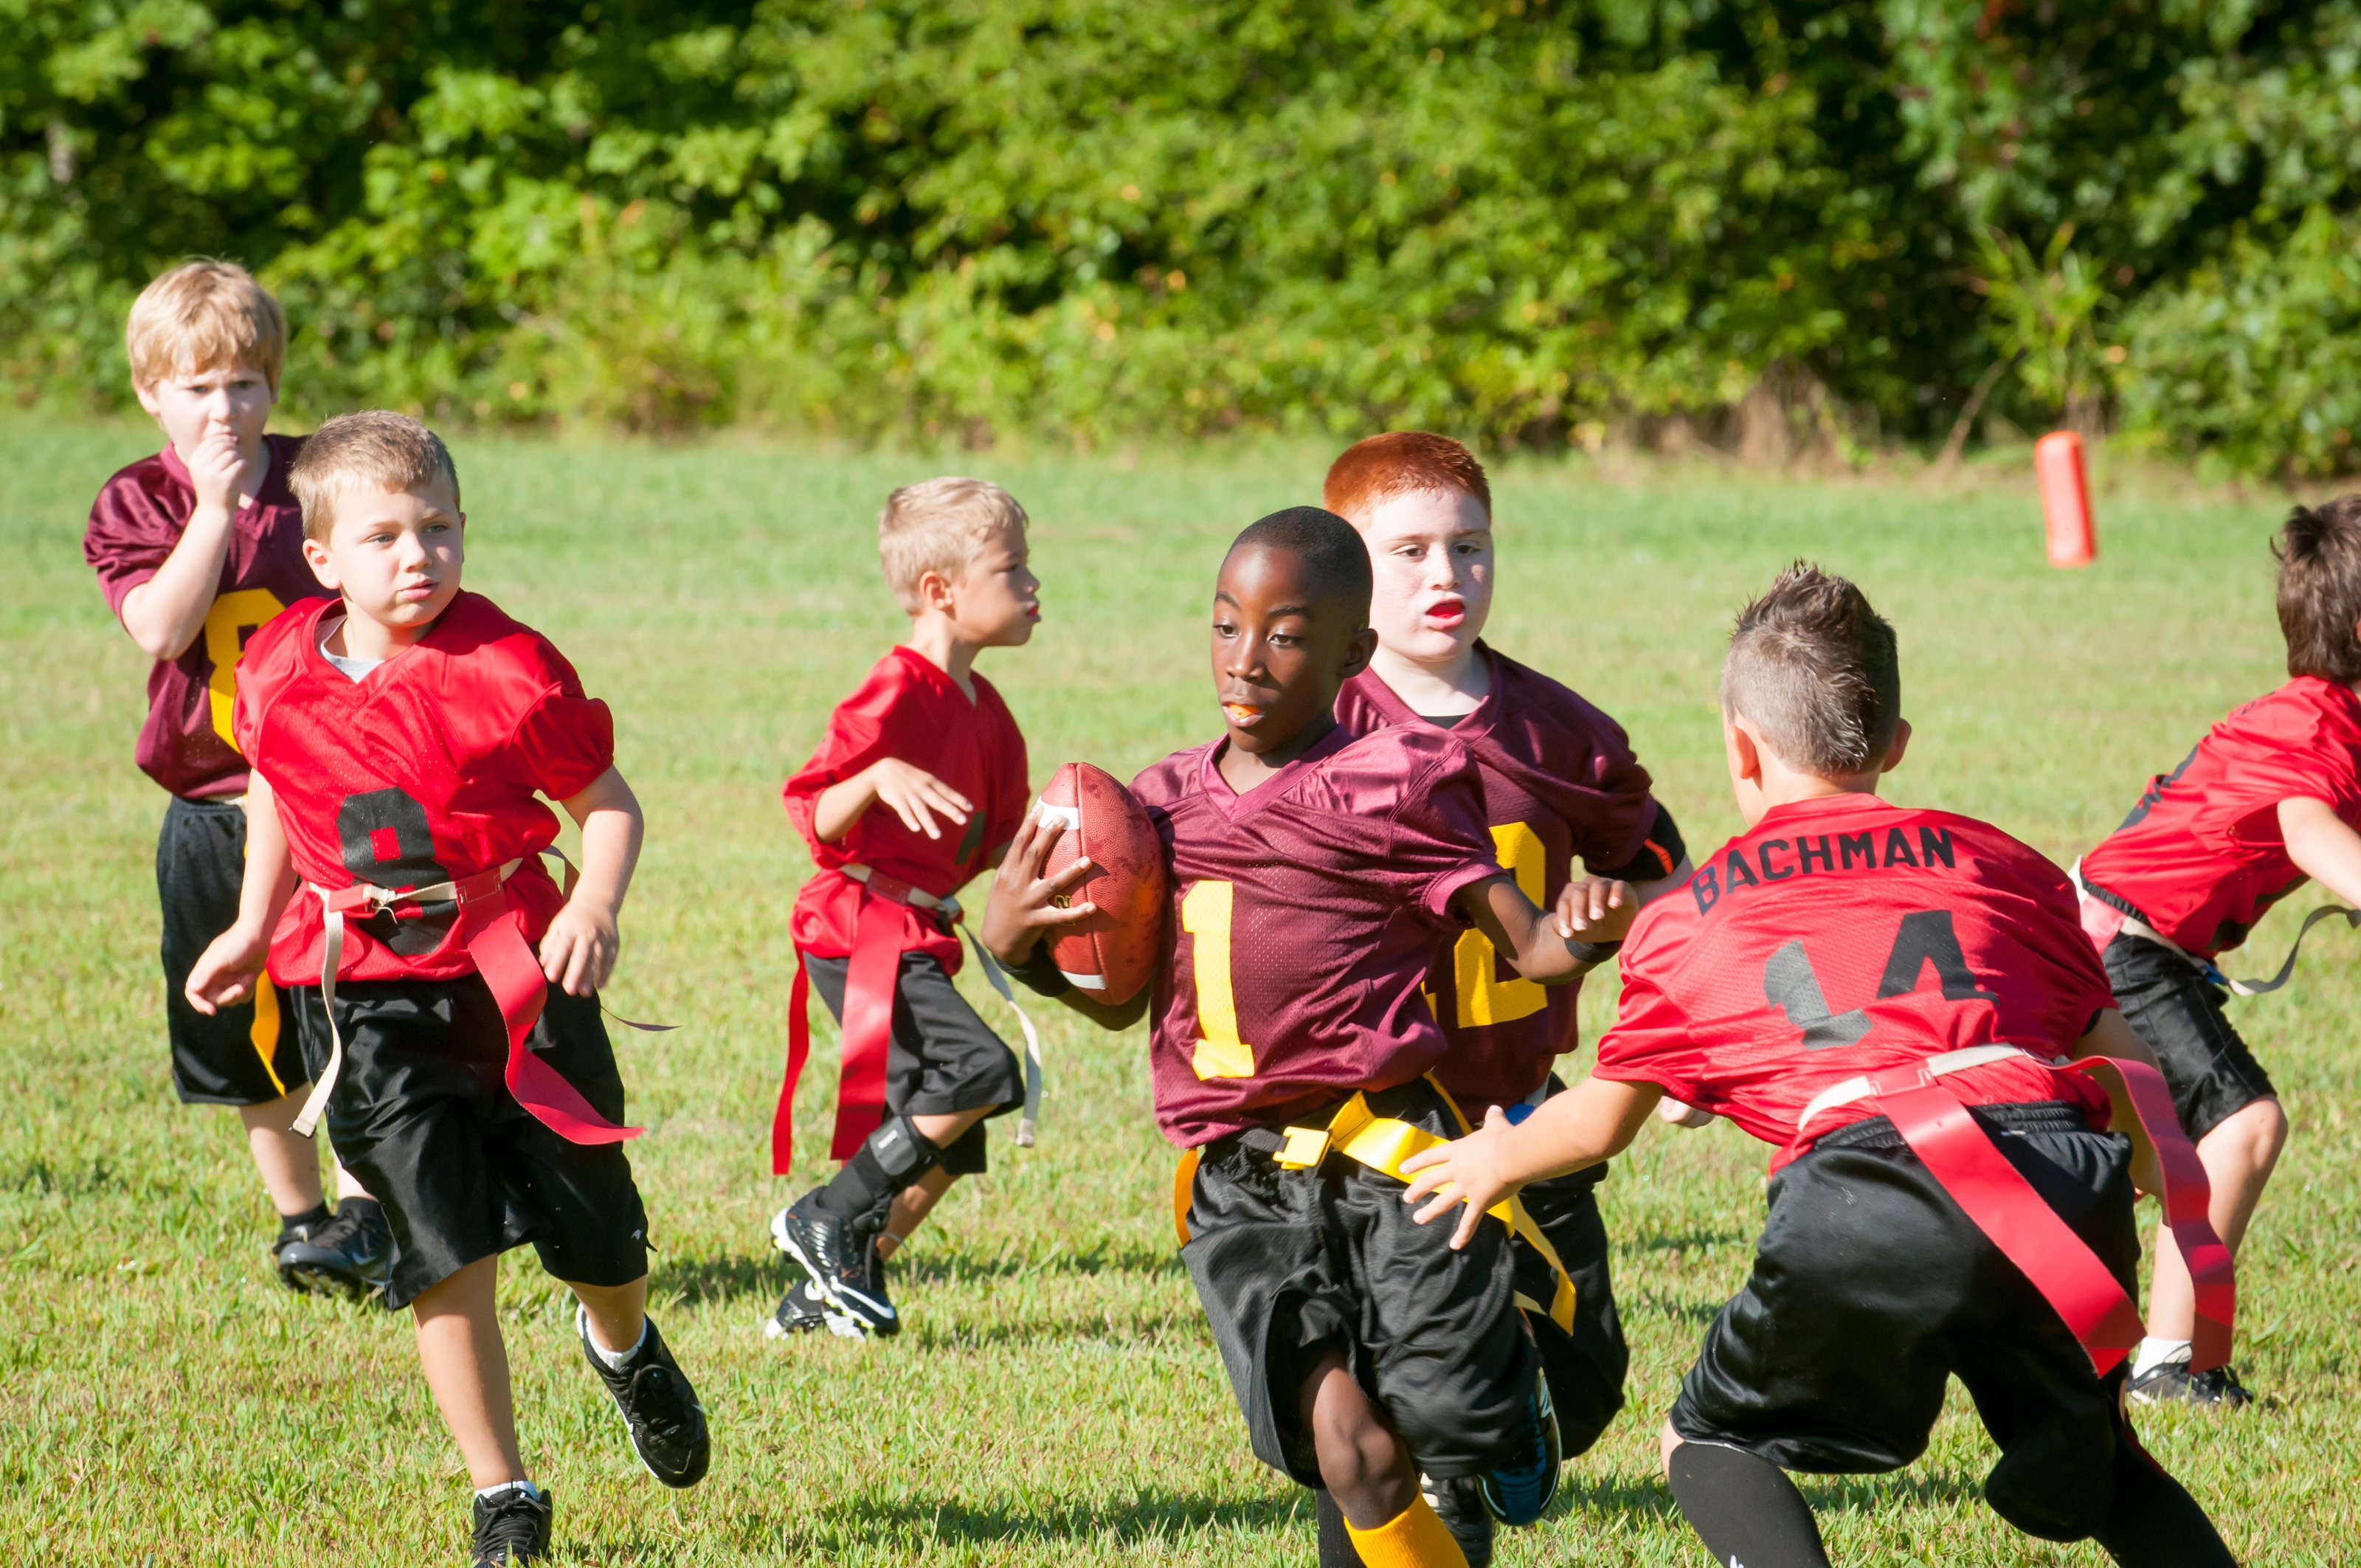
sport, game, youth, flag, communication, soccer, football, player, competition, kids, children, team, sports, ball, match, touchdown, winning, football player, flag football, rugby football, rugby union